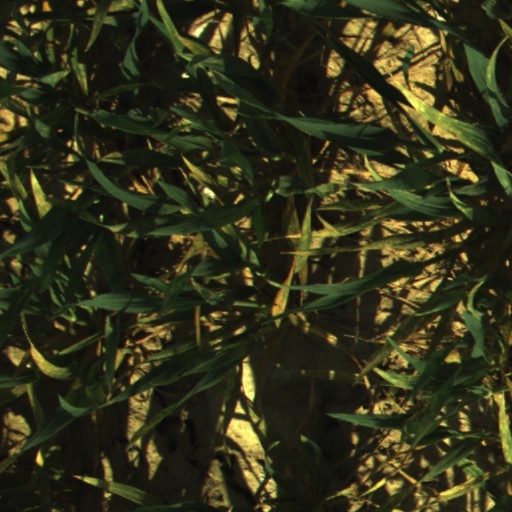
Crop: wheat